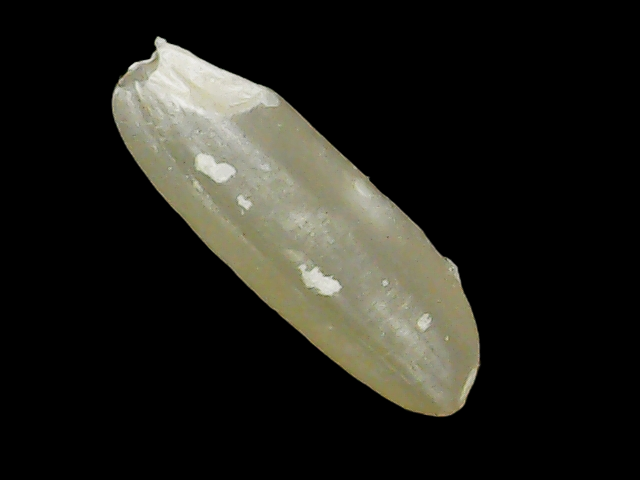
Rice variety: Binadhan11